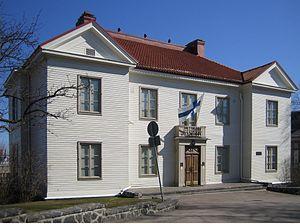
Kaivopuisto est un quartier du district d'Ullanlinna de Helsinki en Finlande.
Le musée Mannerheim est un musée situé dans le quartier de Kaivopuisto à Helsinki en Finlande.